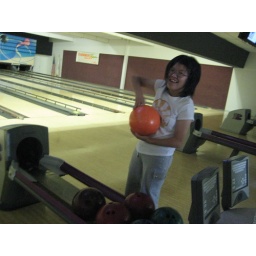
bearing the lightest ball in the house